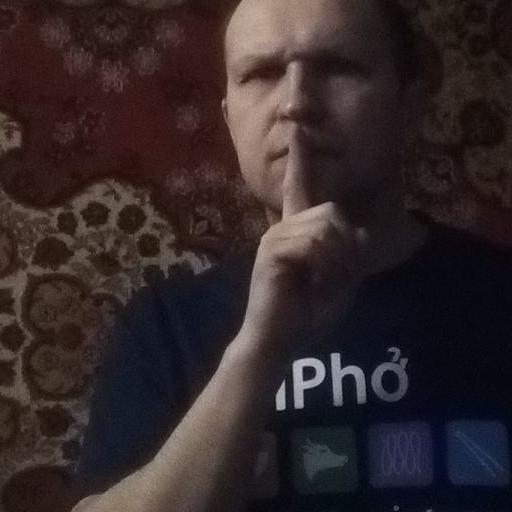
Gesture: mute